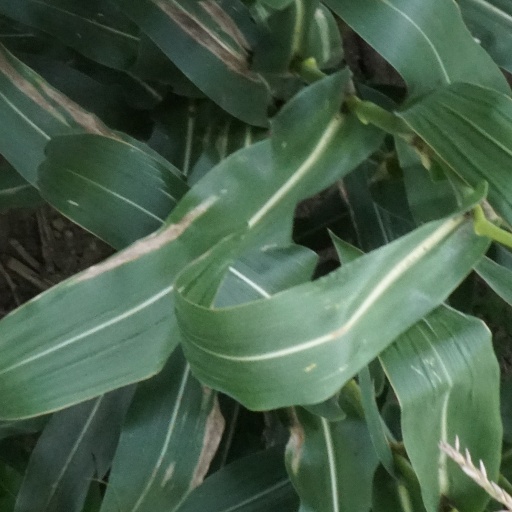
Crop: maize; corn